Deekshabhoomi

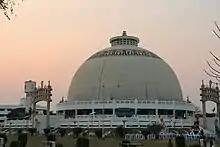
Deekshabhoomi

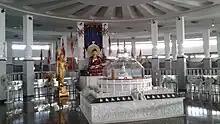
Inner side of Deeksha Bhoomi - Bodhisattva Dr. Babasaheb Ambedkar ashes urn (in glass) after cremation in front of the Buddha statue

Deekshabhoomi is spread over four acres of significant land in the city. The stupa was designed by architect Sheo Dan Mal. In 1968, construction started with residential houses for monks, later on P/G College. Construction of the stupa started in July 1978, but it took a long time to finish. The stupa was inaugurated on 18 December 2001 by the President of India K. R. Narayanan.